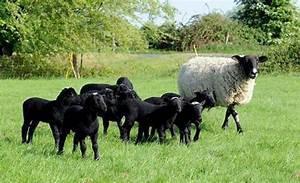
sheep